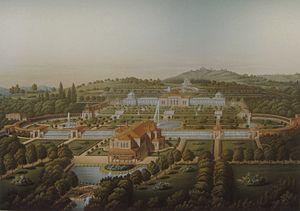
Karl Ludwig Wilhelm von Zanth est un architecte, théoricien de l'architecture et aquarelliste allemand, né à Breslau le 6 août 1796 et décédé le 7 octobre 1857 à Stuttgart.
Le Wilhelma, ou plus précisément le jardin botanique et zoologique Wilhelma, faisait partie à l'origine d'un ensemble royal associé au parc de Rosenstein qui entoure un château à Stuttgart, Allemagne. Ce jardin-zoo de 30 hectares est situé à Bad Cannstatt, un quartier historique et résidentiel de la capitale du land du Bade-Wurtemberg, au sud-ouest du pays. C'est un ensemble original qui comprend à la fois d'importantes collections botaniques et zoologiques, ainsi que des éléments d'architecture du XIXᵉ siècle, classés monuments historiques, disséminés au sein d'un parc d'agrément. Inauguré en 1953, le Wilhelma est fréquenté annuellement par plus de deux millions et demi de visiteurs.